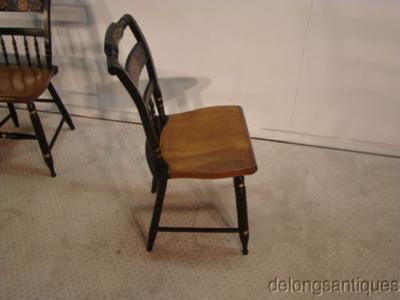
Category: chair